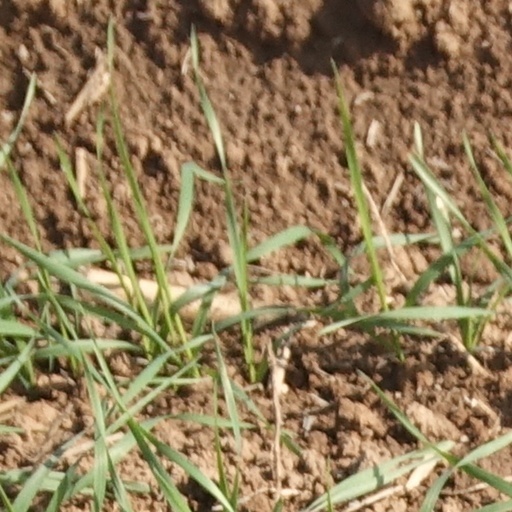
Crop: wheat